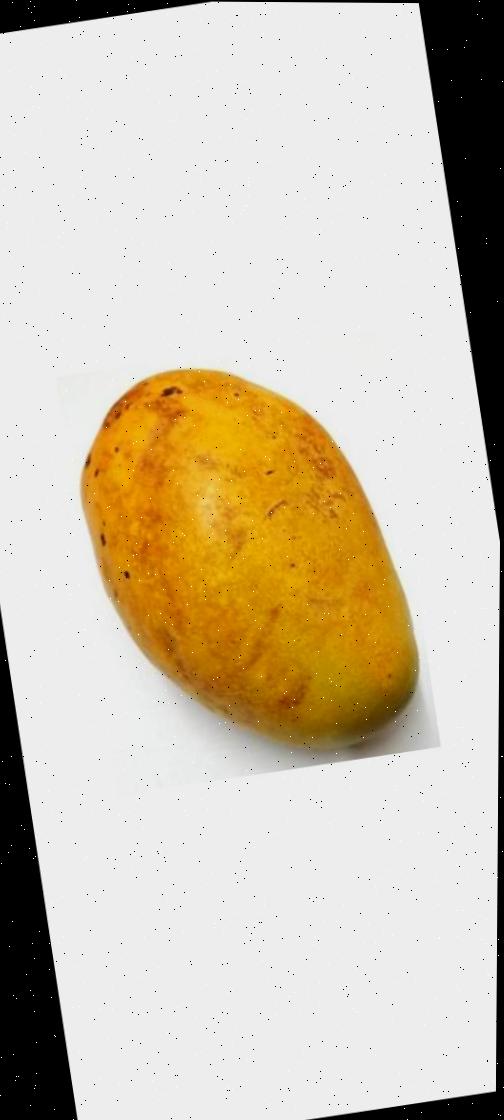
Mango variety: Bari-11